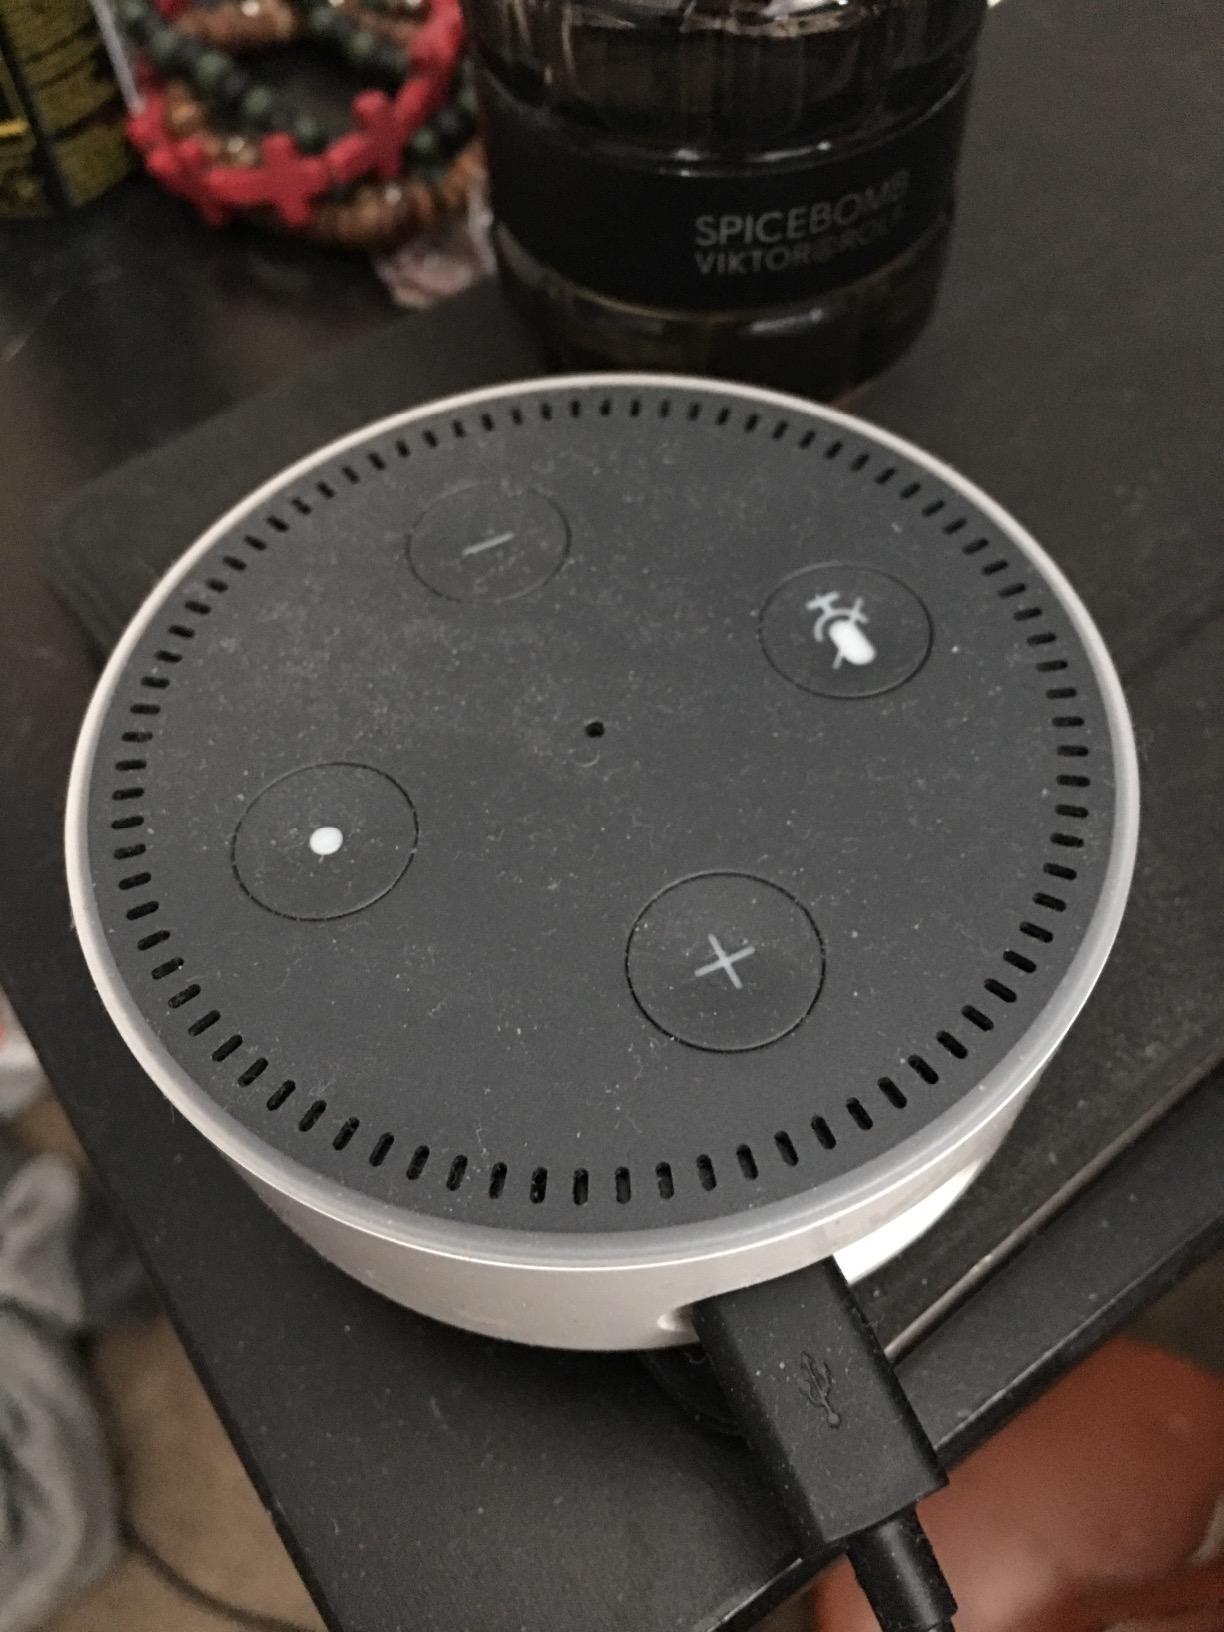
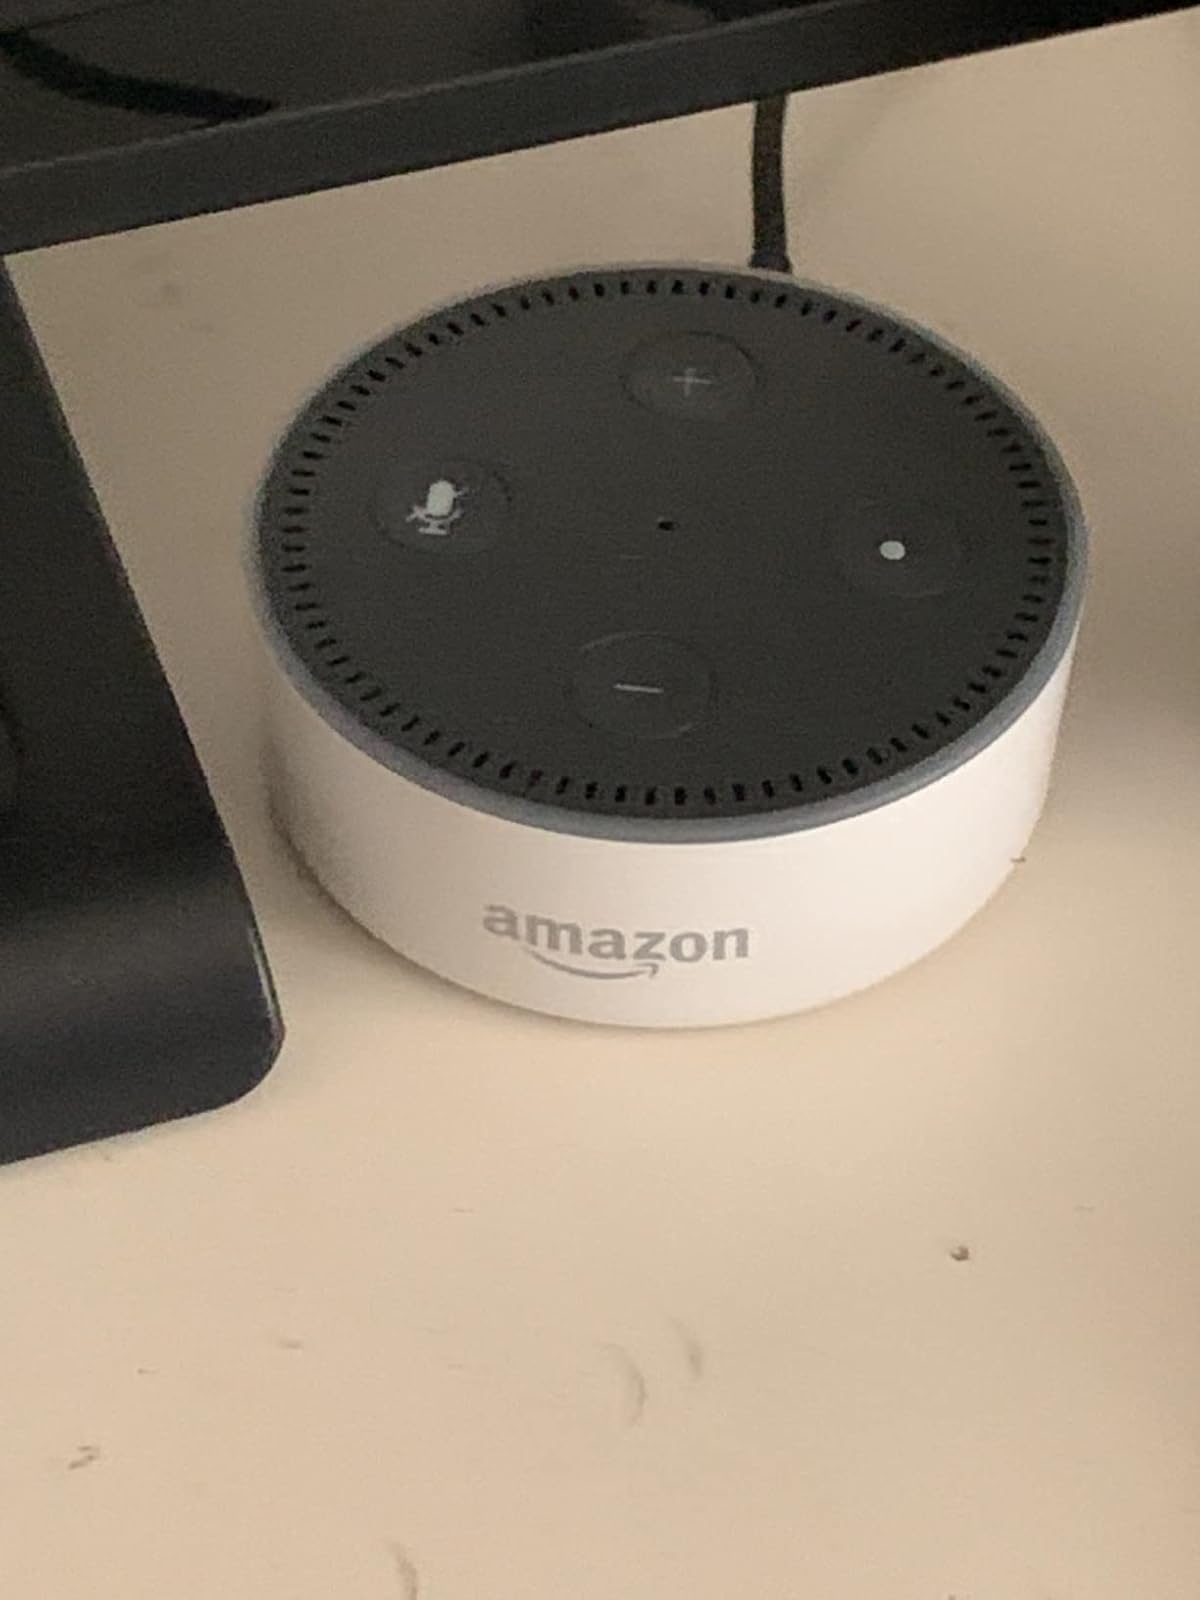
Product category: speaker
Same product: yes